Hutchinson River

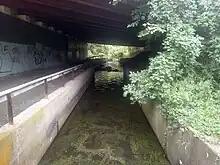
The channelized Hutchinson flowing under the parkway just below Reservoir 3

Approximately downstream of Lake Innisfree, the Hutchinson opens up into Reservoir 3, having descended to in elevation. Another quarter-mile to the south, it flows out of the lake via a spillway in the dam at its southern end, then crosses under a park road and then the parkway for the first of several times, just south of the Webster Avenue exit. From there it continues flowing, first through a small unnamed lake, slightly to the southwest through the wooded parkland to the Reservoir 2, above sea level.